Calamine (mineral)

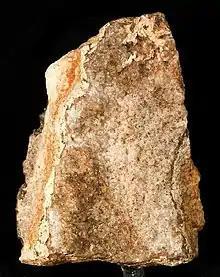
Specimen of calamine from mine at Granby, Missouri

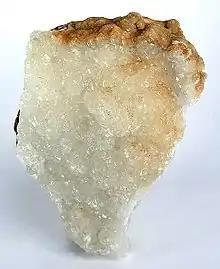
Crystalline zinc ore sourced from the Sterling Hill mine, New Jersey

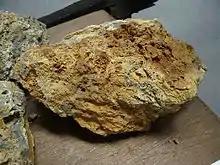
Mined example from the 17th century brass-producing town of Stolberg, Jülich

Calamine is a historic name for an ore of zinc. The name "calamine" was derived from "lapis calaminaris", a Latin correption of Greek "cadmia (καδμία)", the old name for zinc ores in general. The name of the Belgian town of Kelmis, "La Calamine" in French, which was home to a zinc mine, comes from this. In the 18th and 19th centuries large ore mines could be found near the German village of Breinigerberg.